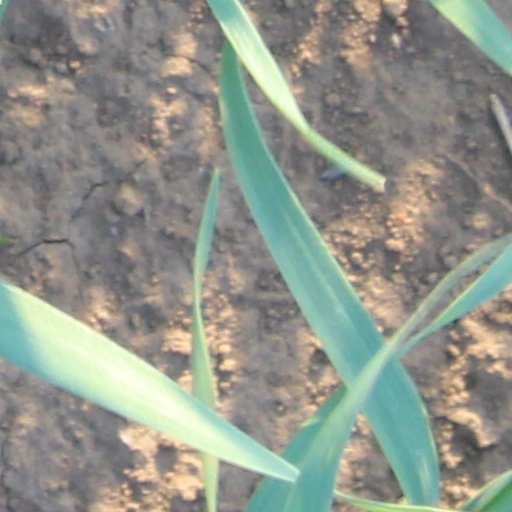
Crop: wheat